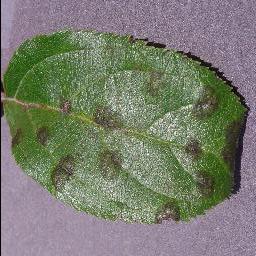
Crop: apple
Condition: scab